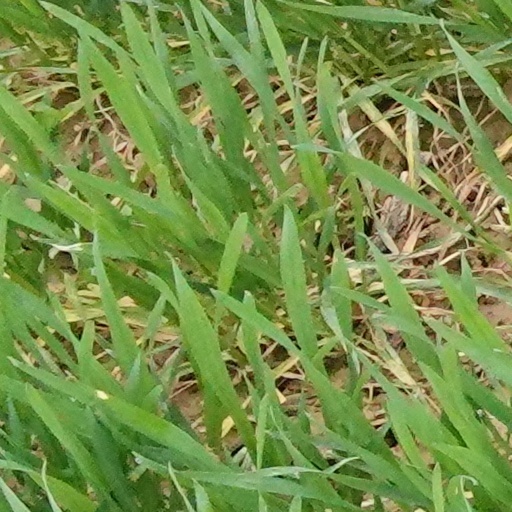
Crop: wheat